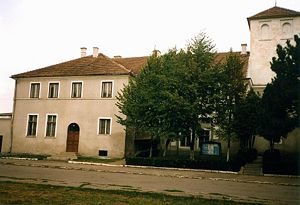
Câmpia Turzii
Câmpia Turzii
Câmpia Turzii er en by i Cluj distrikt, Transsylvanien i Rumænien. Câmpia Turzii har 22.223 indbyggere.